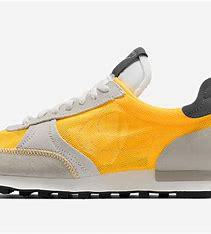
Brand: Nike
Model: Dbreak Type